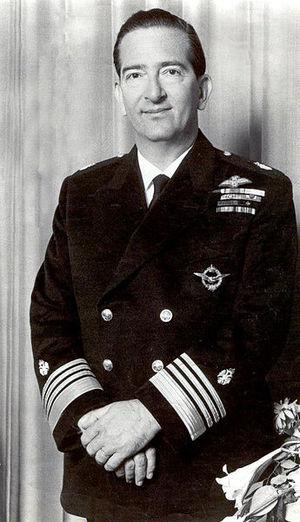
Alexandra de Grèce, princesse de Grèce et de Danemark puis, par son mariage, reine de Yougoslavie, est née le 25 mars 1921 à Athènes, en Grèce, et décédée le 30 janvier 1993 à Burgess Hill, au Royaume-Uni. C’est un membre de la famille royale de Grèce et l'épouse du roi Pierre II de Yougoslavie.